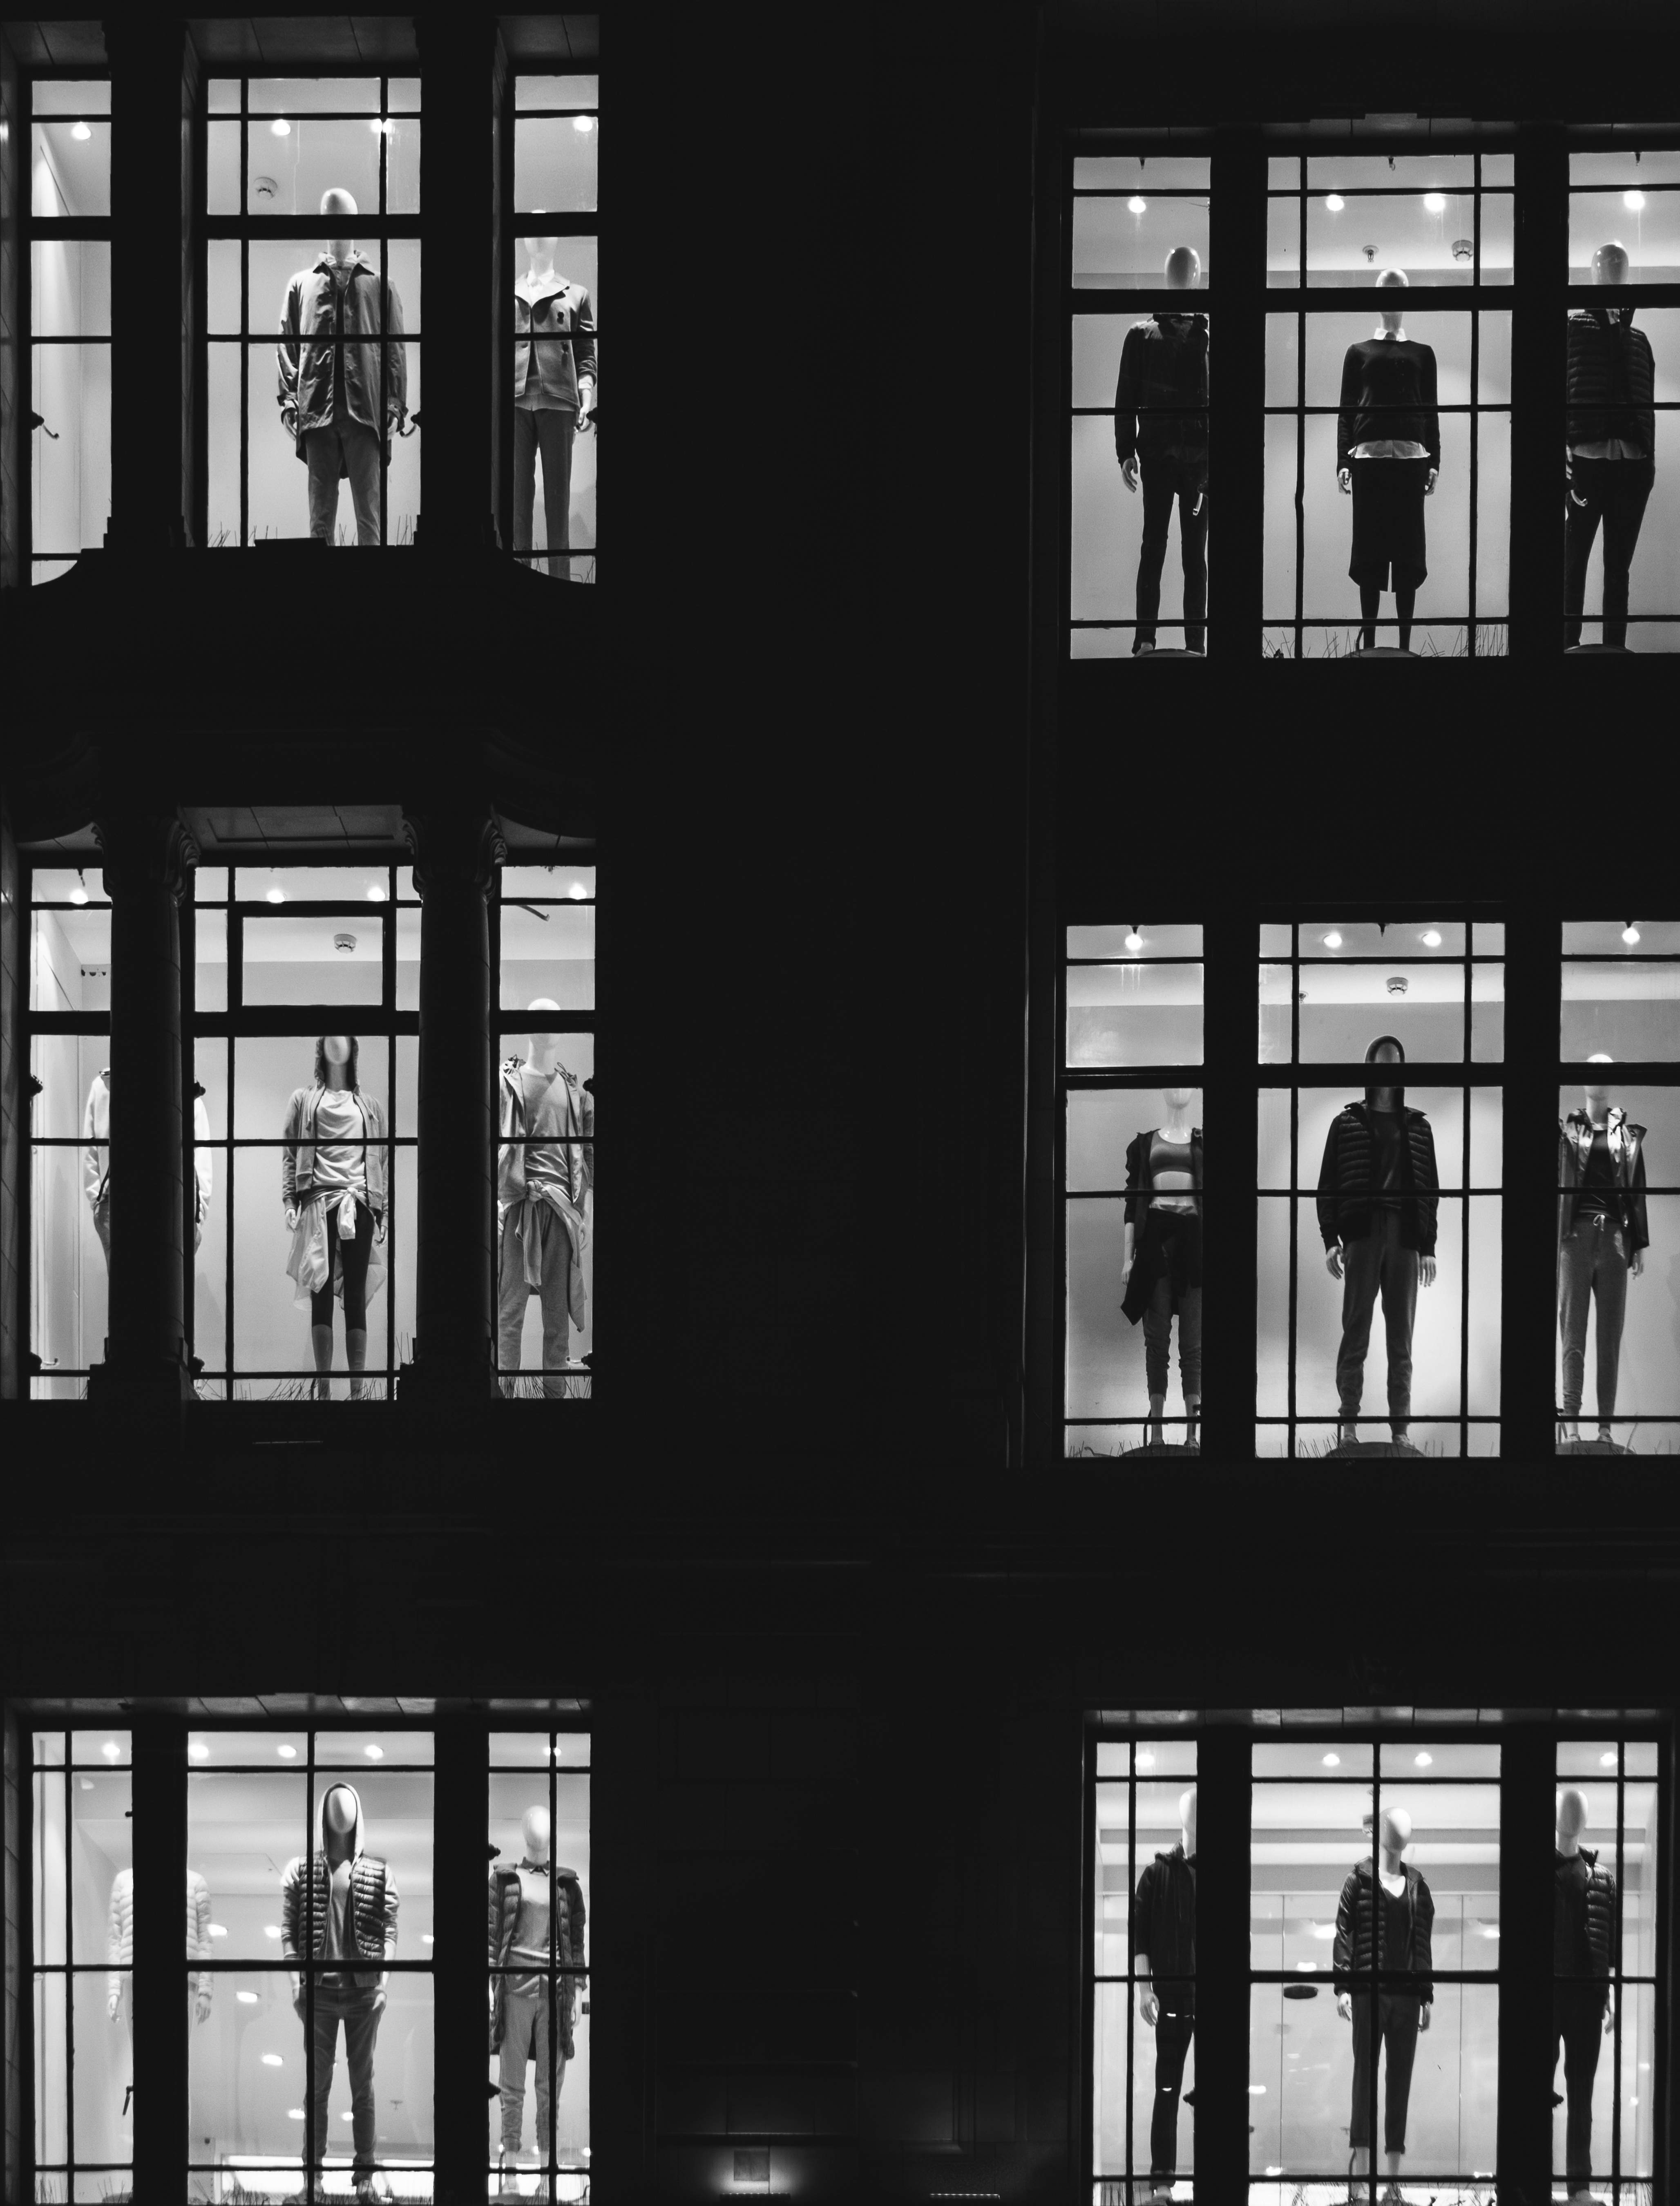
black and white, architecture, white, window, shop, model, black, monochrome, interior design, mannequin, design, symmetry, photograph, image, shape, monochrome photography, film noir